Tōdai-ji

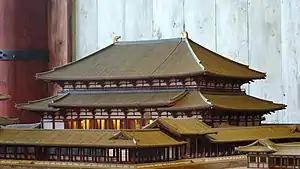
A Model of the Kondo (Great Buddha Hall) at the time of foundation. The original hall was larger than the one built after it.

Under the Ritsuryō system of government in the Nara period, Buddhism was heavily regulated by the state through the . During this time, Tōdai-ji served as the central administrative temple for the provincial temples and for the six Buddhist schools in Japan at the time: the Hossō, Kegon, Jōjitsu, Sanron, Ritsu and Kusha. Letters dating from this time also show that all six Buddhist schools had offices at Tōdai-ji, complete with administrators, shrines and their own library.